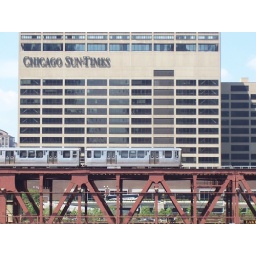
elevated train in chicago crossing over river